Conrad Vorstius

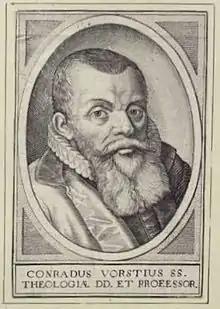
Vorstius, 1616 engraving

Conrad Vorstius (19 July 1569 – 29 September 1622) was a German-Dutch controversial Remonstrant theologian, successor to Jacobus Arminius in the theology chair at Leiden University, and—as a theologian—second to Johannes Uytenbogaert in the Remonstrant Society. His appointment, and the controversy surrounding it, became an international matter in the political and religious affairs of the United Provinces during the Twelve Years' Truce, supplying a pretext for the irregular intervention of King James I of England in those affairs. Vorstius published theological views which were taken by some to show sympathy with the Socinians, and was declared unworthy of his office by the Calvinists at the Synod of Dort in 1619.